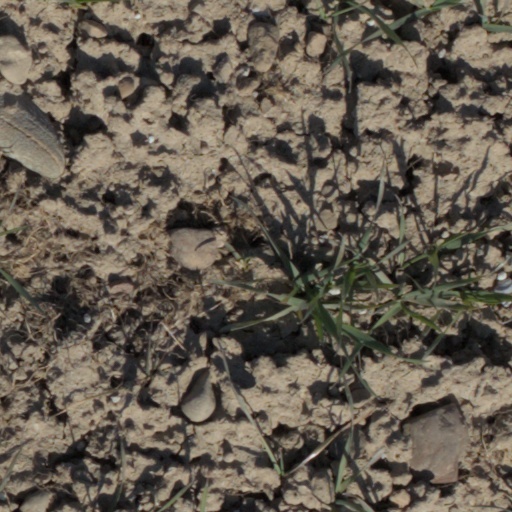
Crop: wheat